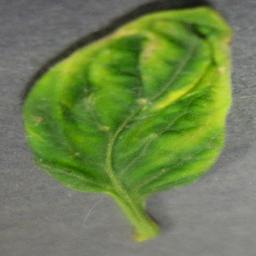
Label: Tomato___Tomato_Yellow_Leaf_Curl_Virus